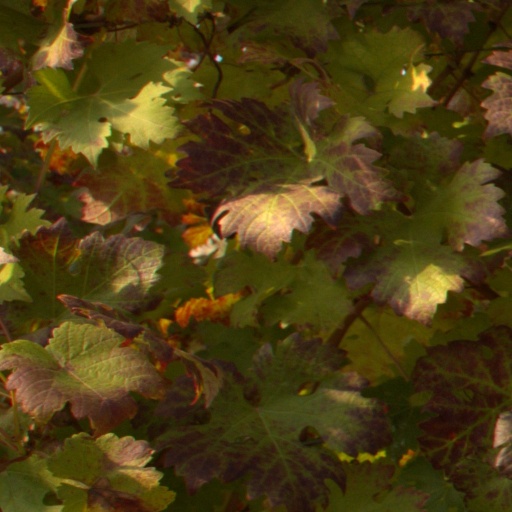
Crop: grape